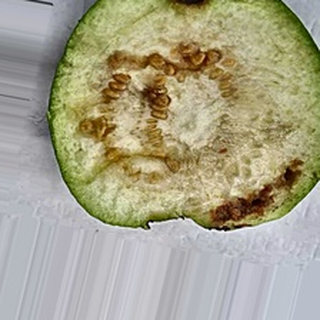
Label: guava_fruit_fly